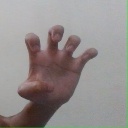
अक्षर: झ